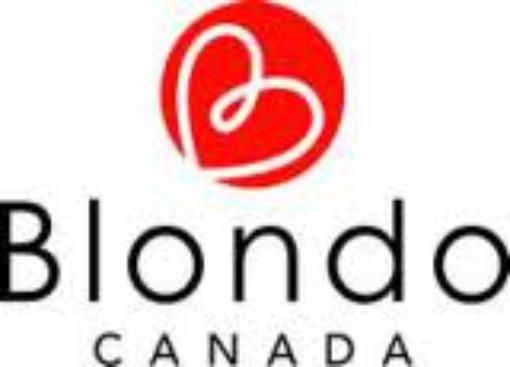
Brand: Blondo
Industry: Clothes